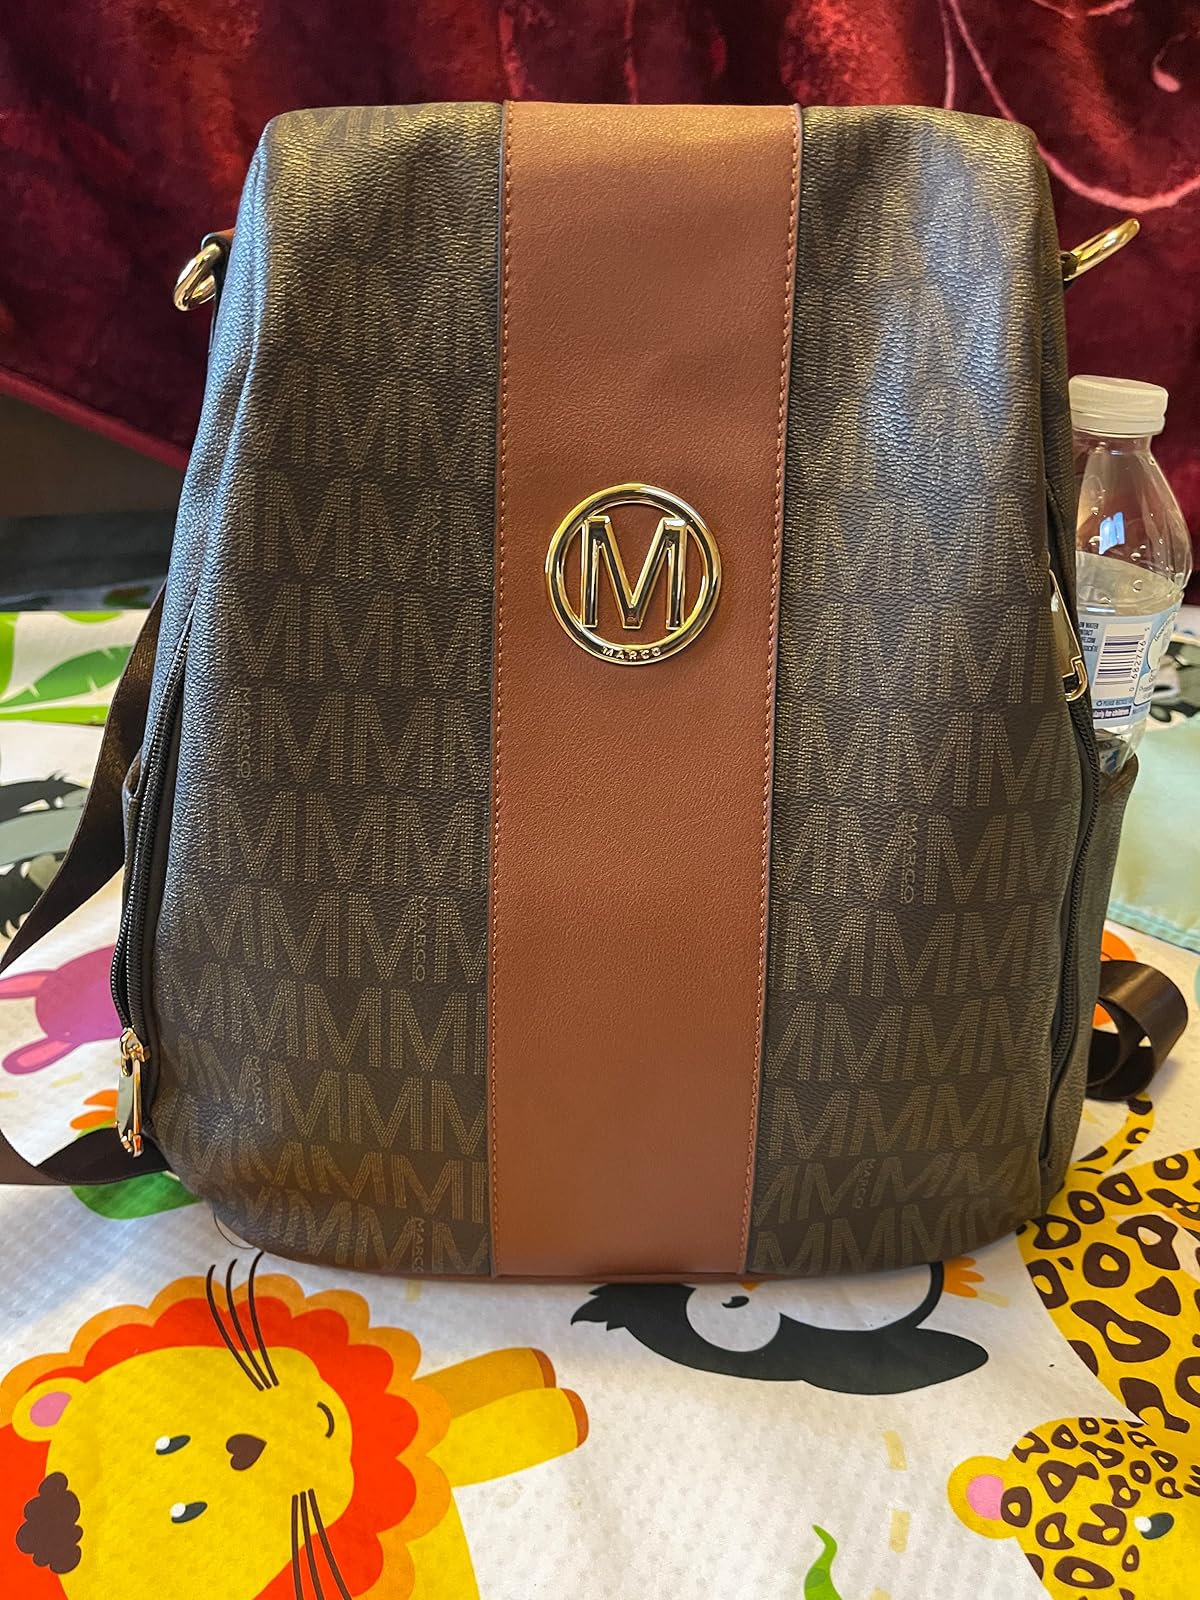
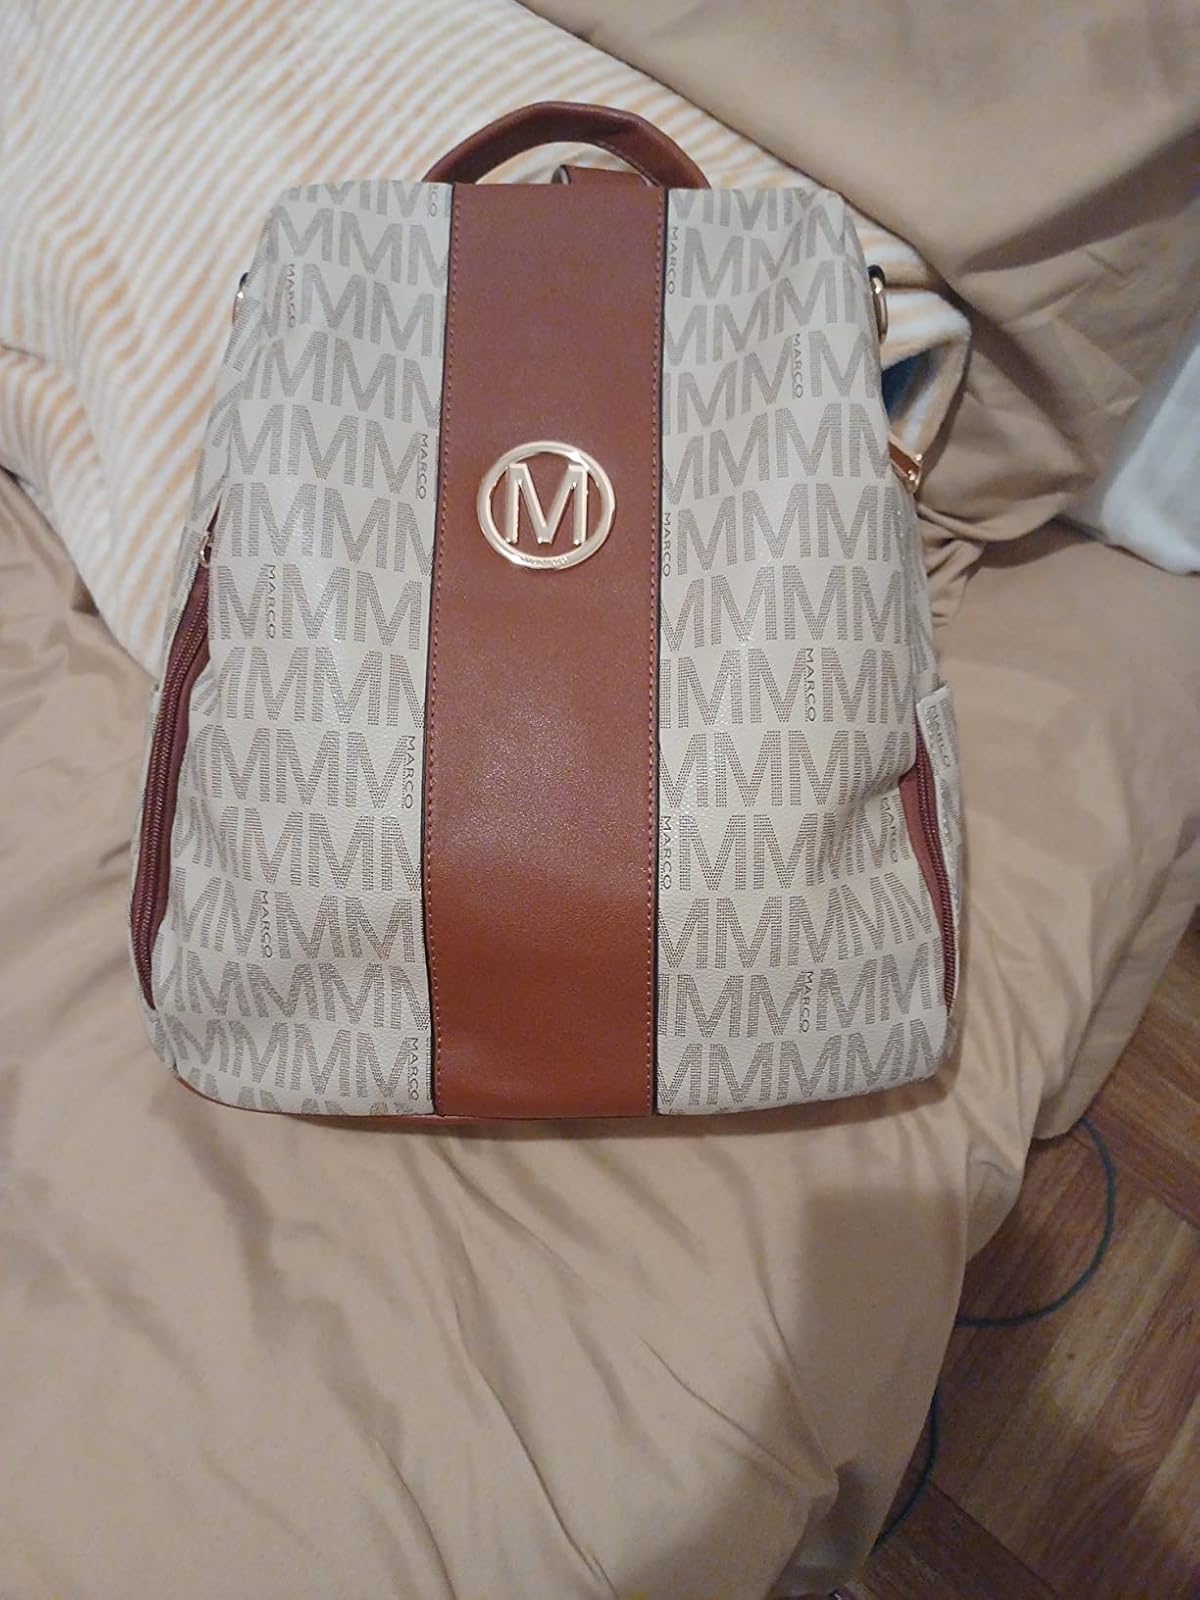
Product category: accessories_handbag
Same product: no